Tea Party Express

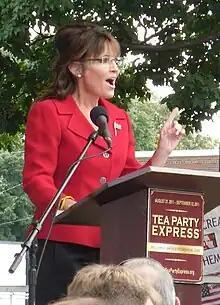
Former Alaska Governor and vice presidential nominee Sarah Palin at a Tea Party Express rally in 2011

Long-time Republican Representative Mike Castle (R-DE), whose popularity in his state, combined with the Republican-favored political environment, led many observers to expect that he would defeat Democratic Senator Chris Coons in 2010 before he lost the primary to Christine O'Donnell, a controversial candidate who lost to Coons by almost 17 points, told "The Washington Post", "The Tea Party Express, which claims it's not a political party, is in reality a pretty good political operation. This is a more sophisticated political operation than they've been given credit for." "Salon", in reference to its backing successful candidates in Republican primaries, has called the Tea Party Express a "kingmaker (and queenmaker)." According to "The New York Times" the Tea Party Express is considered "one of the movement's most successful players" of the national tea party organizations. In September 2010, the Tea Party Express was one of the top five most influential organizations in the Tea Party movement, according to "The Washington Post".